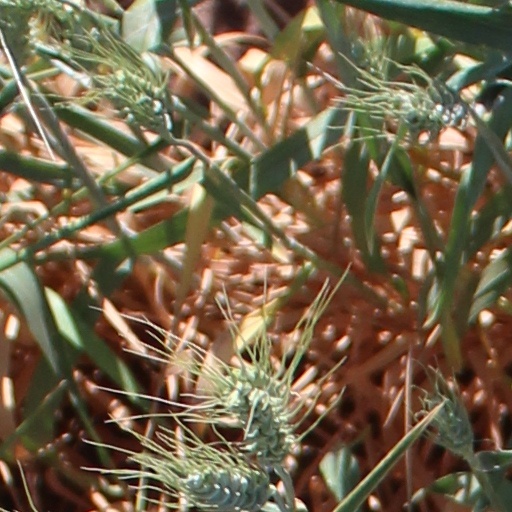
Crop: wheat